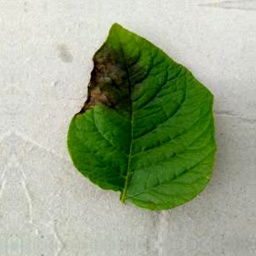
Etiqueta: Late Blight